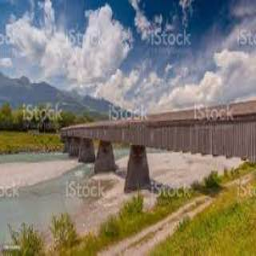
Old Rhine Bridge